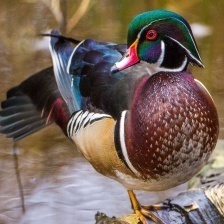
Species: WOOD DUCK
Scientific name: AIX SPONSA
ImageNet parent category: drake